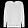
Label: Pullover